Sándor Egervári

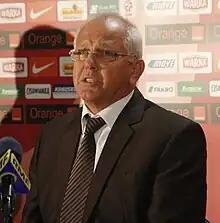

Sándor Egervári (born 15 July 1950) is a Hungarian football manager and former player.